Dunnet Church

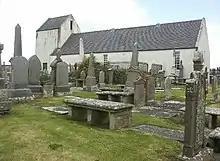
Dunnet Church

Dunnet Parish Church is a Church of Scotland church in Dunnet, Caithness, northern Scotland. References to St Mary's Parish Church are known from as far back as the 13th century, and there are pre-16th century gravestones in the churchyard. It has pre-reformation origins, and the cartographer Timothy Pont was a notable minister there in 1610.